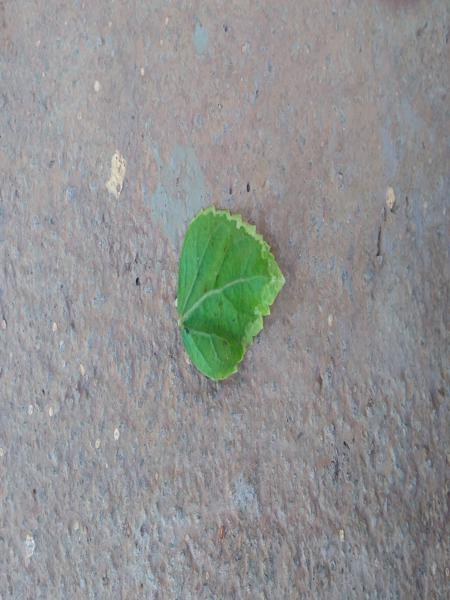
Plant: Hibiscus